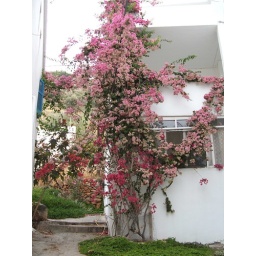
Loutro's whitewashed houses look spectacular with the beautiful flowers growing all around them